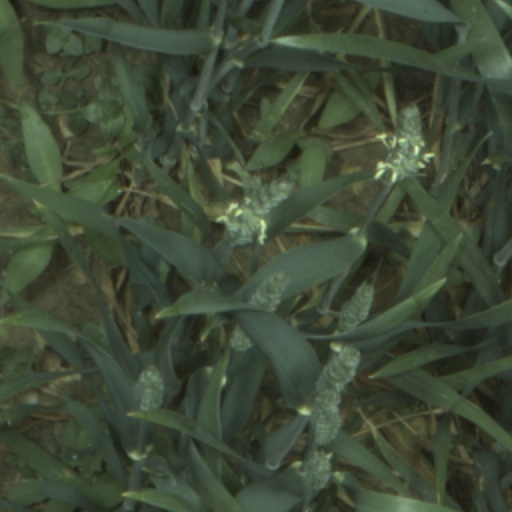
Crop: wheat